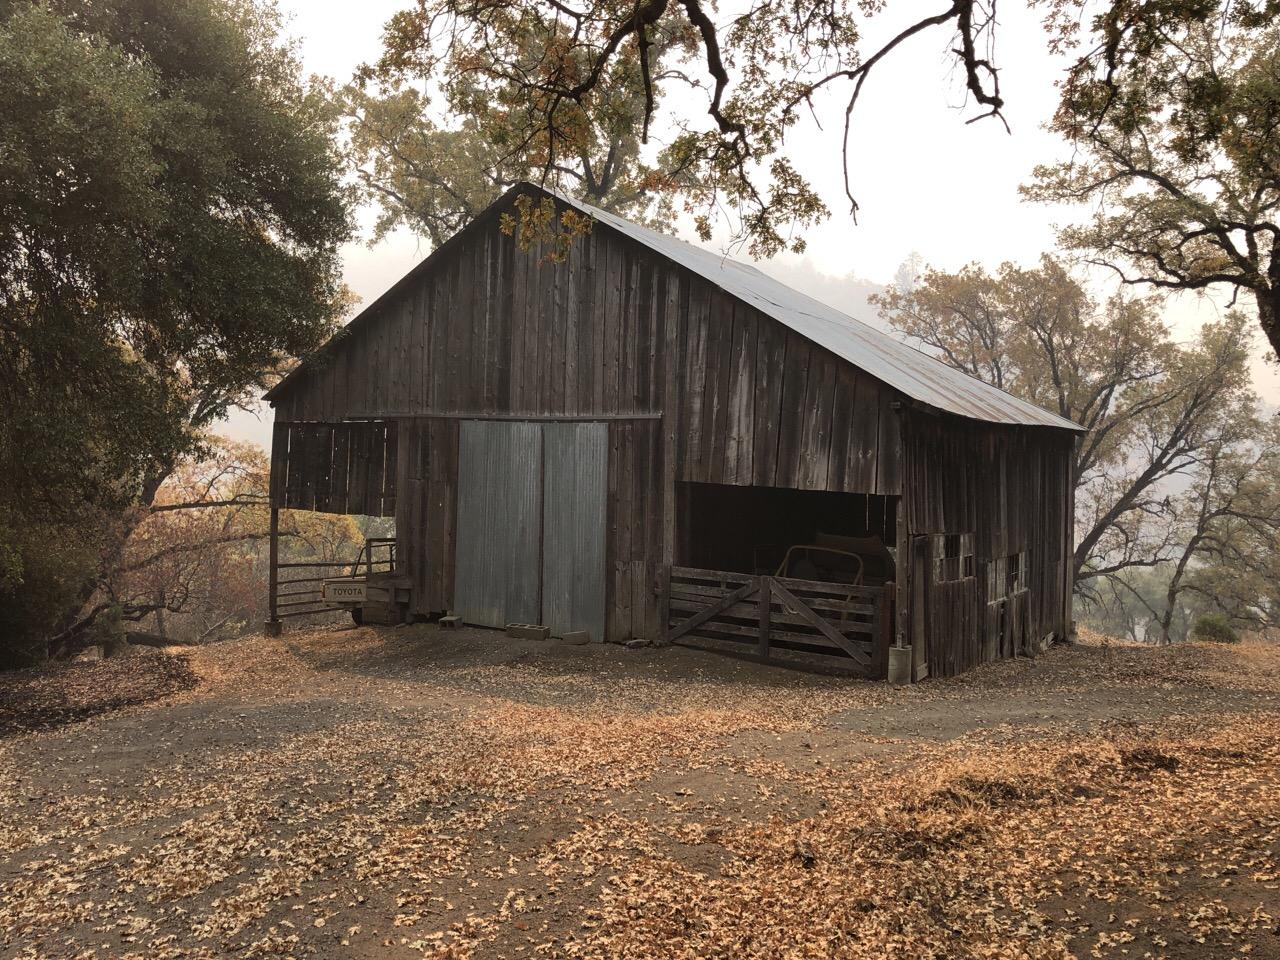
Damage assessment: no_damage